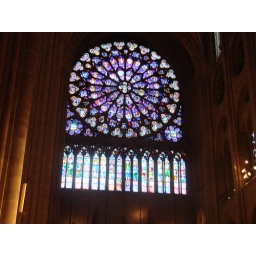
Stained glass window in the apse of Notre Dame